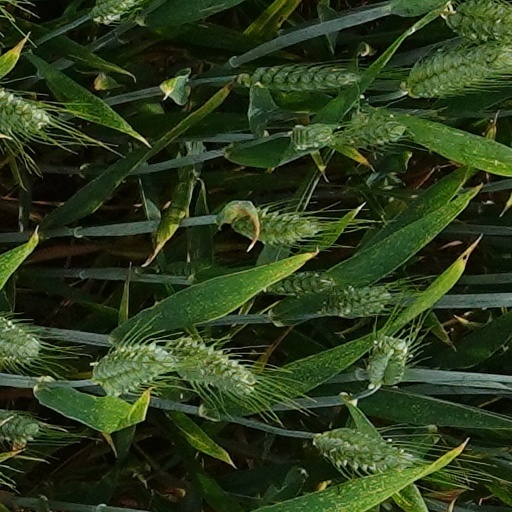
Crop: wheat